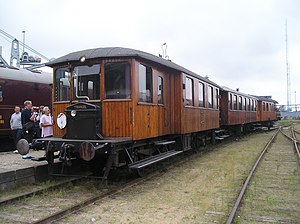
Linje F / Historie / Forhistorie
Før S-togene kørte der små motortog på Ringbanen.
Linje F er en S-togslinje, som kører mellem Hellerup Station og Ny Ellebjerg Station via Nørrebro Station. Linje F omtales af og til også som Ringbanen, idet den kører uden om den centrale del af København, i modsætning til de andre S-togs linjer.